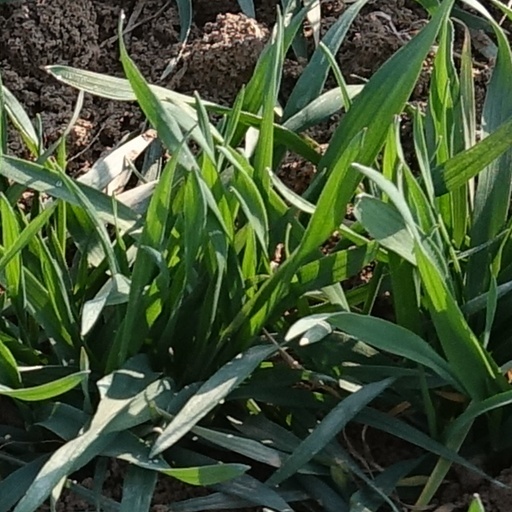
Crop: wheat